Evangelical Lutheran Church of the Augsburg Confession, Kisač

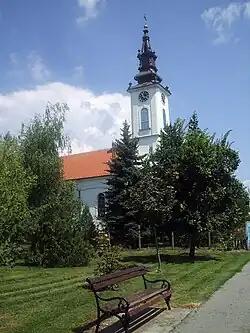
Slovak Evangelical Church in Kisač

Slovak Evangelical Lutheran Church of the Augsburg Confession in Kisač (Vojvodina, Serbia) (Slovak: "Slovenský evanjelický a. v. cirkevný zbor v Kysáči") is a Protestant church that serves local ethnic Slovak community.